Nina Stojanović

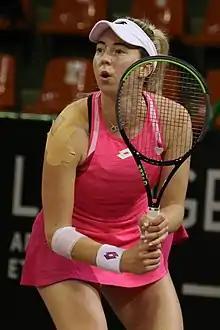
Stojanović at the 2021 Open de Limoges.

Stojanović won her first main-draw match in singles at a major when she defeated Irina-Camelia Begu in straight sets at the Australian Open, before losing to Serena Williams in the second round. Despite periodically having problems with injuries, she reached at least the second round in singles on eleven occasions, including third round as a qualifier at WTA 1000 Miami Open, when she had to forfeit the match to Naomi Osaka due to injury. She reached the semifinals at the Nottingham Open, losing to top seed and eventual champion, Johanna Konta, in three sets.